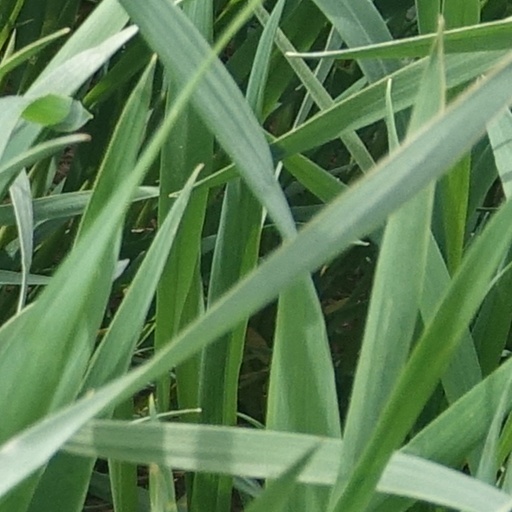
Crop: wheat